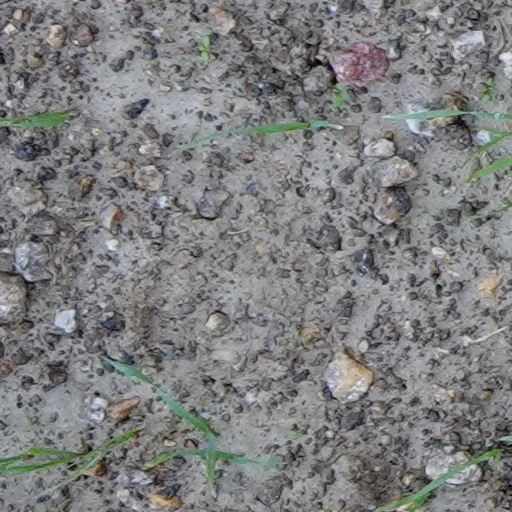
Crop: wheat